Warnie Kępy

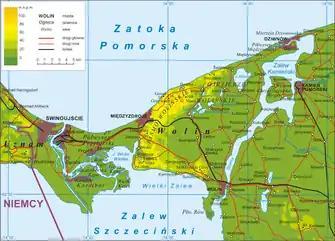
Warnie Kępy north-east of Karsibór Island

Warnie Kępy (formerly or "Warnitzwiesen") is a Polish island in Szczecin Lagoon, near Wolin. Warnie Kępy is uninhabited and has been placed under natural protection due to its many animal species and nesting grounds, especially those of birds.